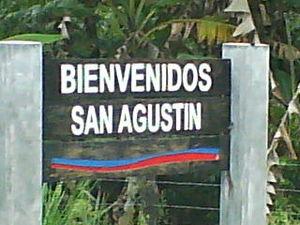
San Agustín est l'une des 6 paroisses civiles de la municipalité de Caripe dans l'État de Monagas au Venezuela.